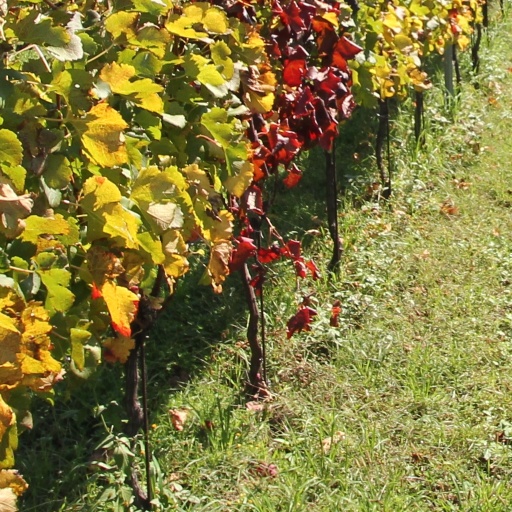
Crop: grape